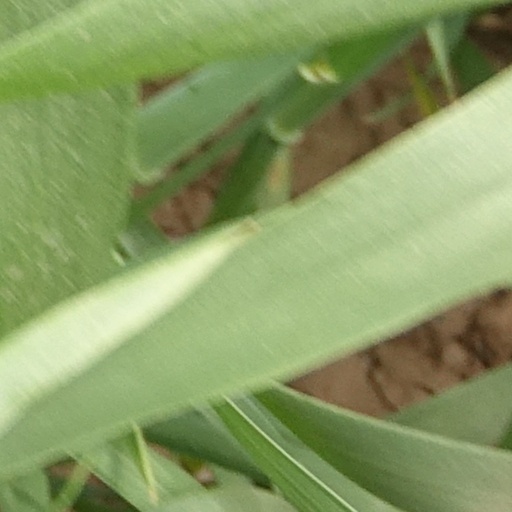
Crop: wheat